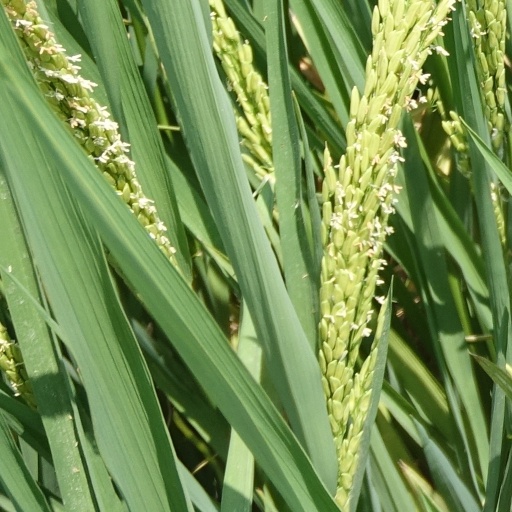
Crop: rice